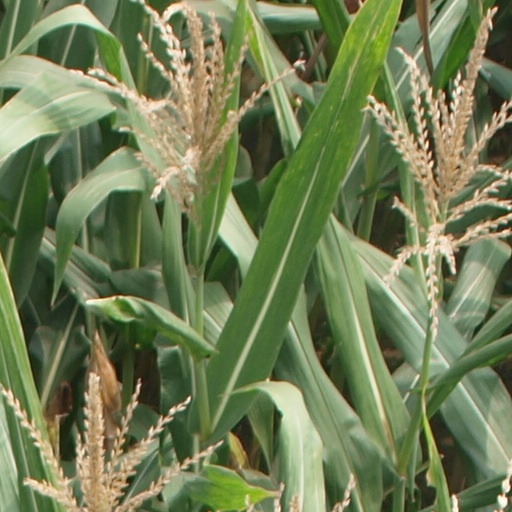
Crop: maize; corn